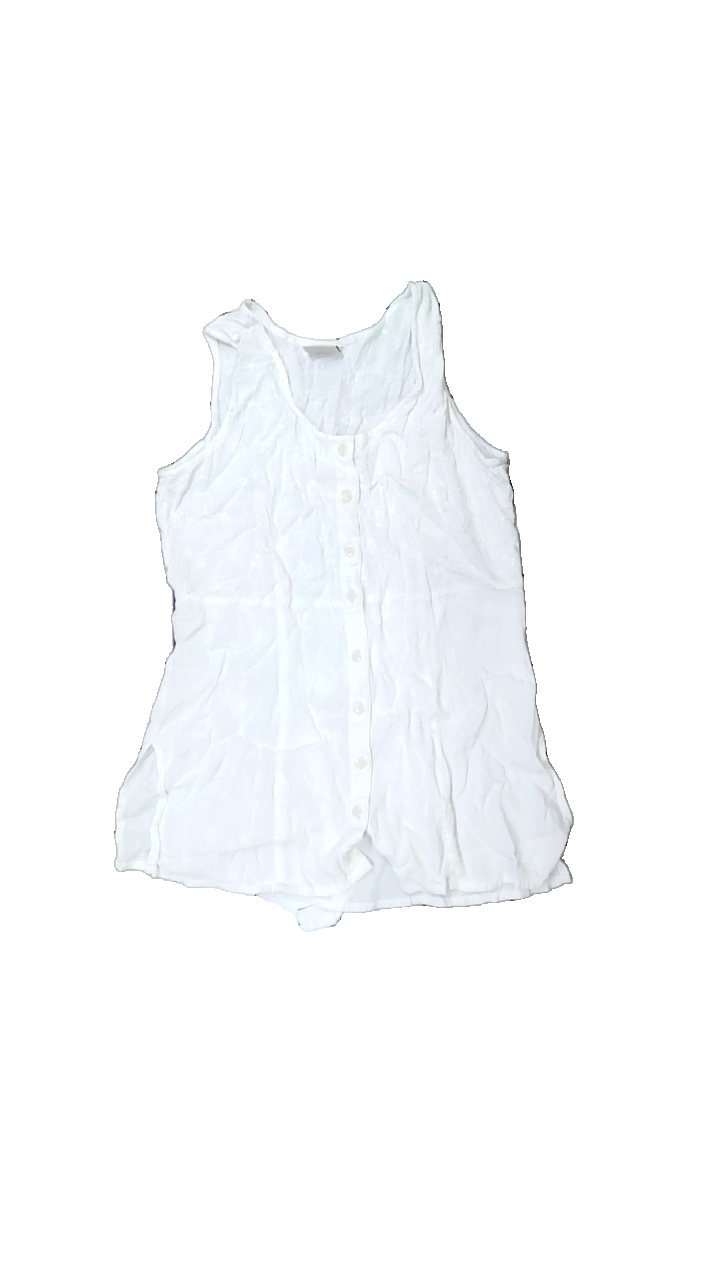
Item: Tank Top (Ladies)
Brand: S.e.a.l
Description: vitt linne med broderi högst upp
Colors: White
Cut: Regular
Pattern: Embroidered
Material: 100% viscose
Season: All
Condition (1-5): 5
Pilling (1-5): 5
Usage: Reuse
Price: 50-100